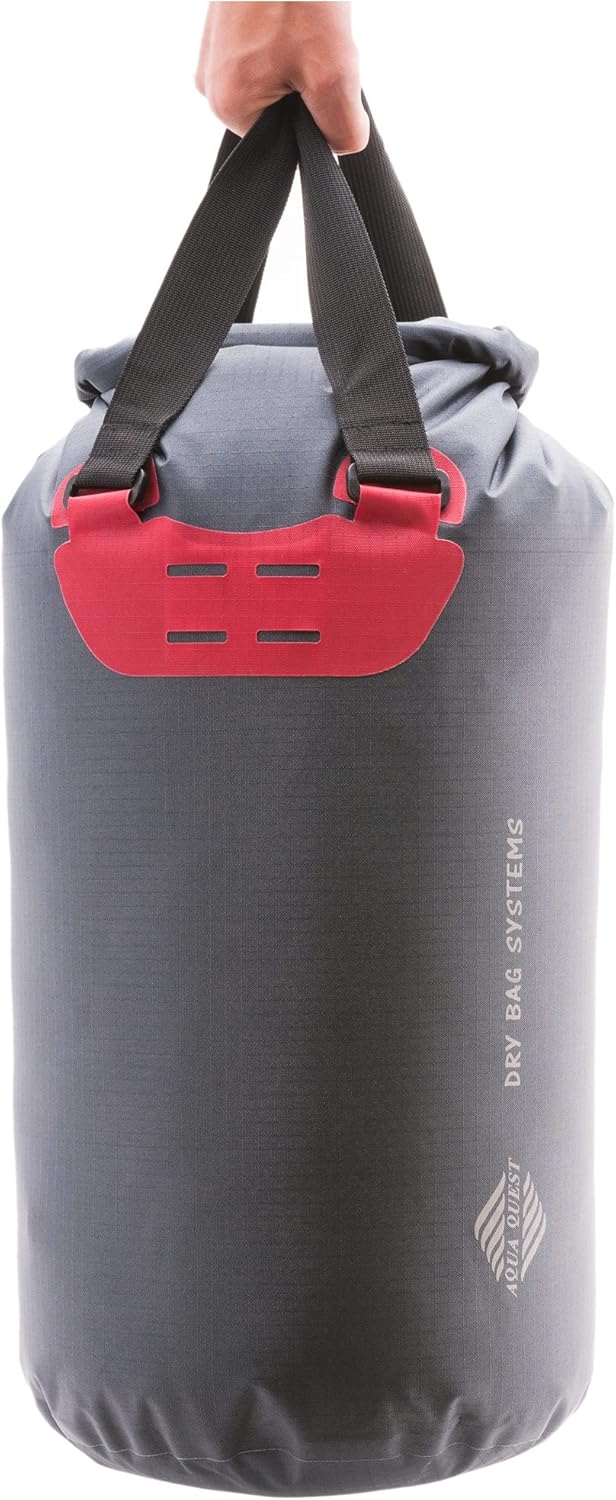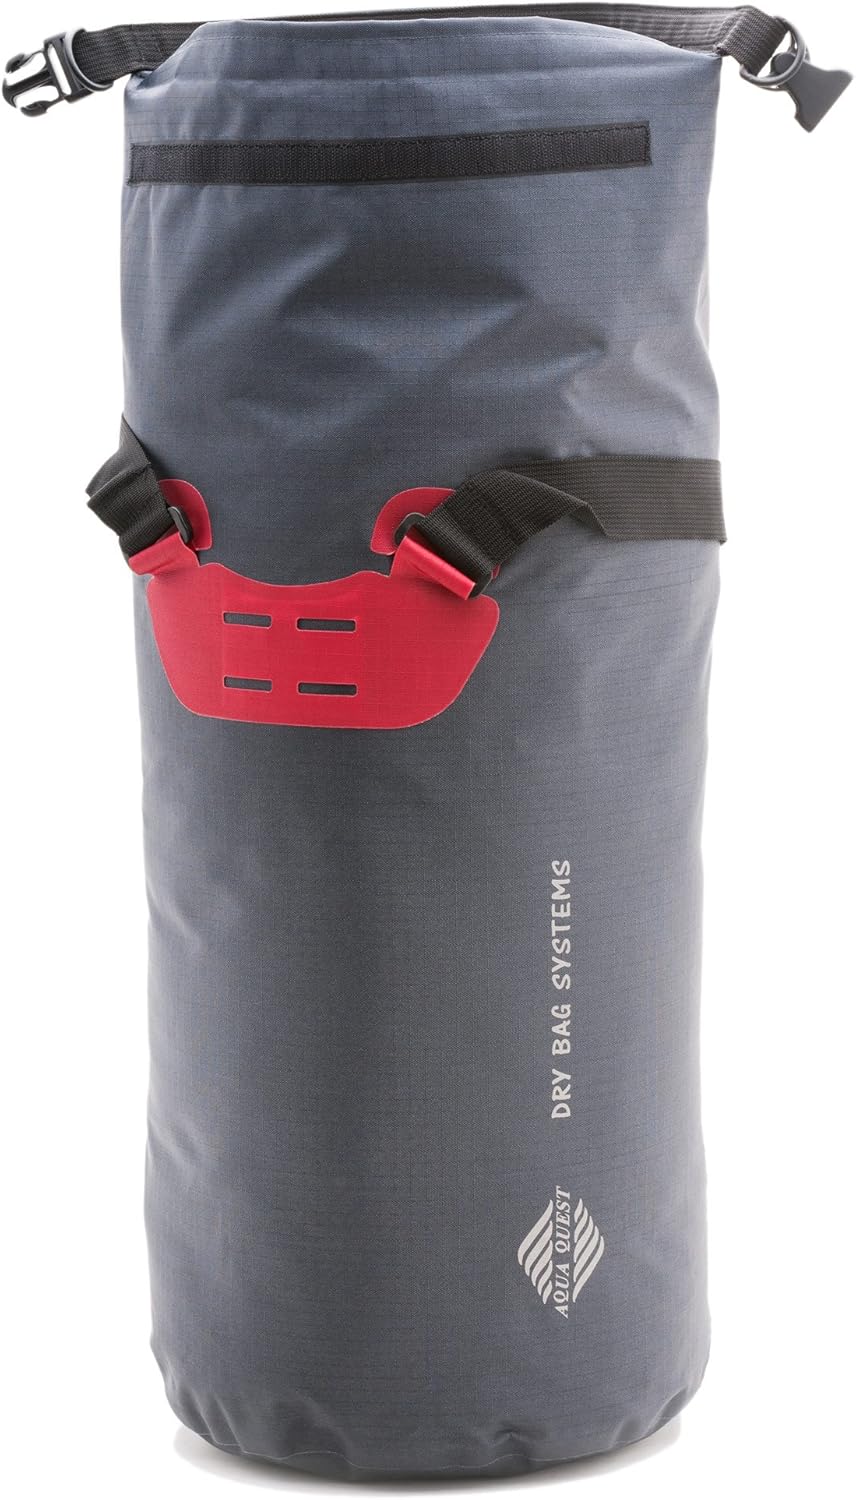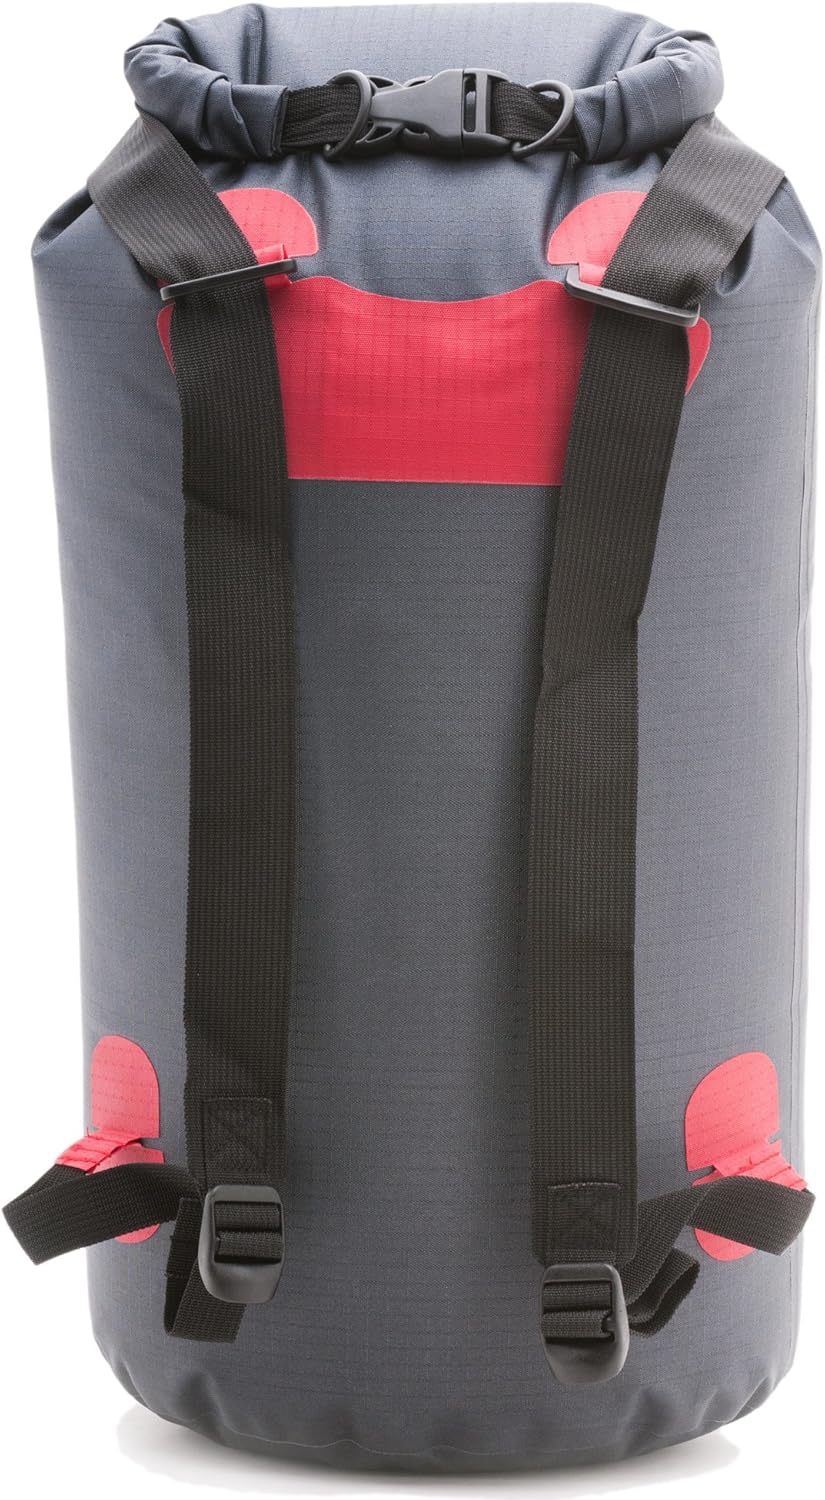
Aqua Quest ‘Tote’ - 100% Waterproof Backpack - 20 L, Lightweight, Durable, Versatile, Best Value - Gray & Red
Category: AMAZON FASHION
Aqua Quest The Tote Waterproof Backpack - Charcoal, 20 Litres
Features: Zipper closure